Luigi Primo

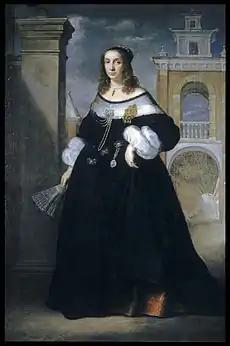
Portrait of a Noblewoman of Ancona (1650-1660)

The seventeenth-century Italian biographer Giovanni Battista Passeri wrote that Cousin's passion for women induced him to neglect his work and squander all his money. Cousin decided to leave Rome. He traveled to Loreto, where he made a painting for the high altar of the church of Santa Margherita, and then to Pesaro, where he worked in the cathedral. Finally he moved to Venice, where he painted several portraits.